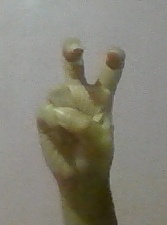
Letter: toot